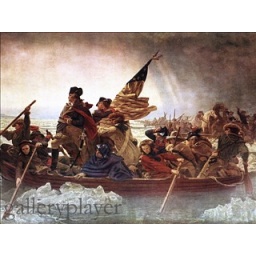
George Washington stands tall as his boat crosses turbulent water in the Delaware River in 1776. 1851